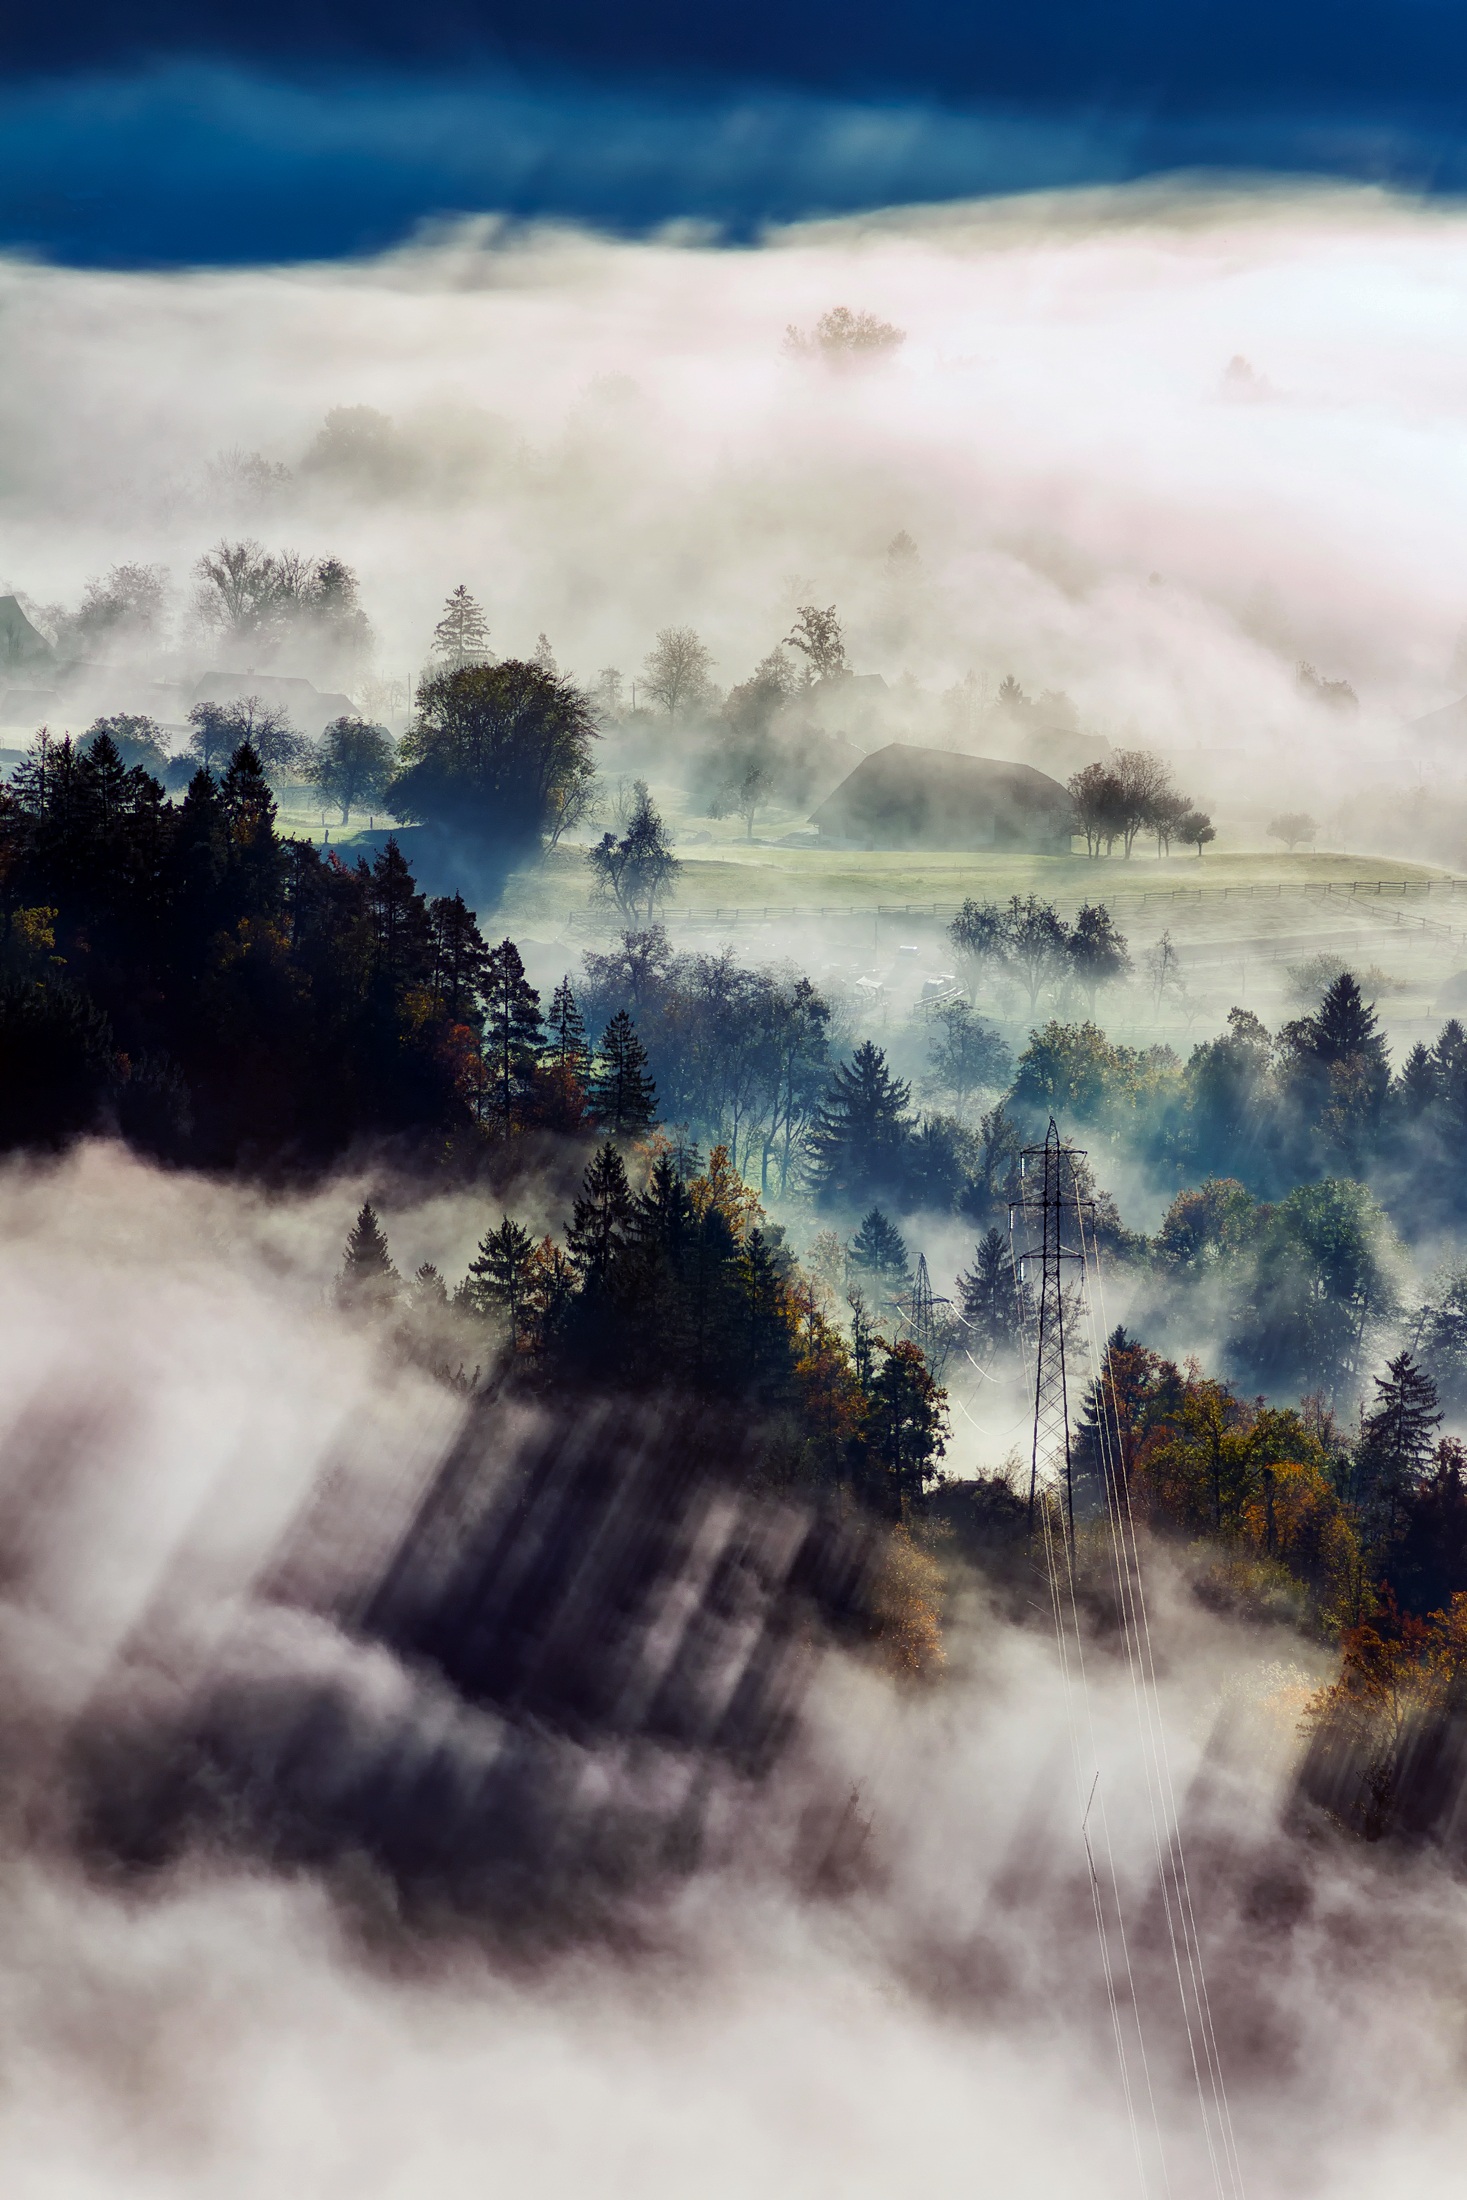
landscape, sea, nature, forest, horizon, mountain, snow, winter, cloud, sky, fog, sunrise, mist, countryside, sunlight, morning, texture, wave, wind, dawn, atmosphere, country, evening, rural, reflection, weather, haze, trees, outdoors, woods, hdr, beautiful, slovenia, meteorological phenomenon, atmospheric phenomenon, atmosphere of earth